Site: brandenburg
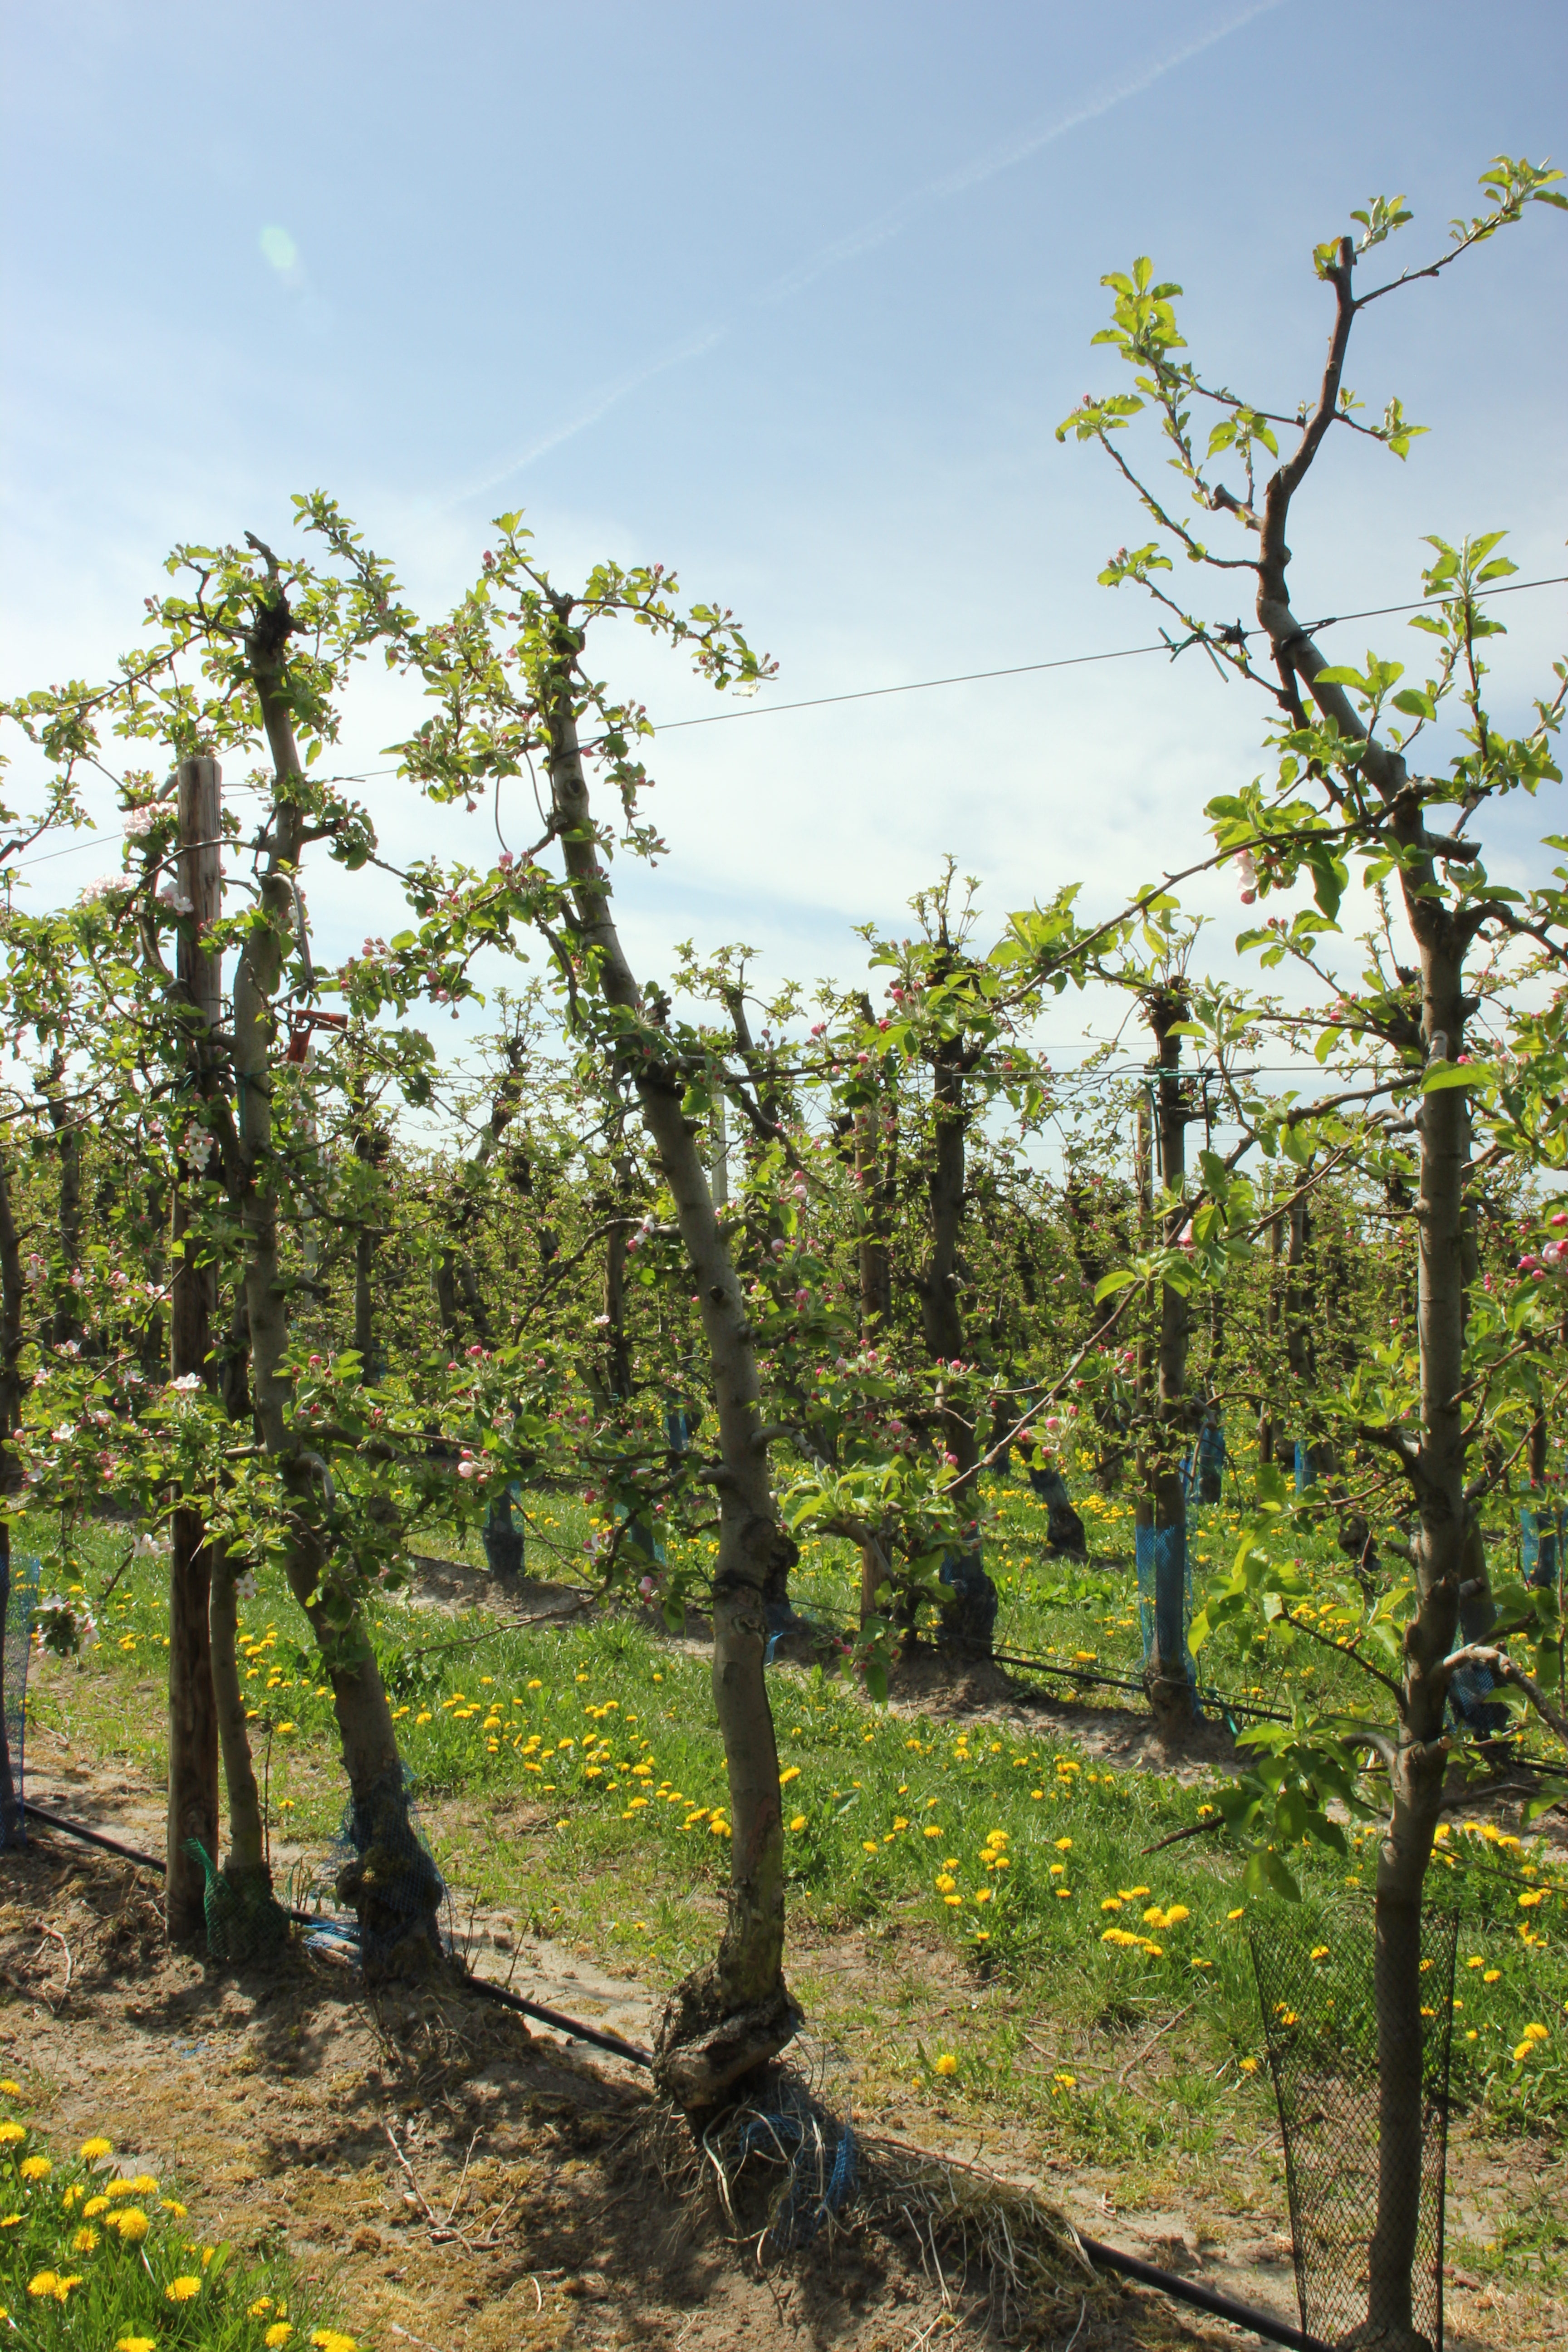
Growth stage (BBCH 57): Inflorescence emergence